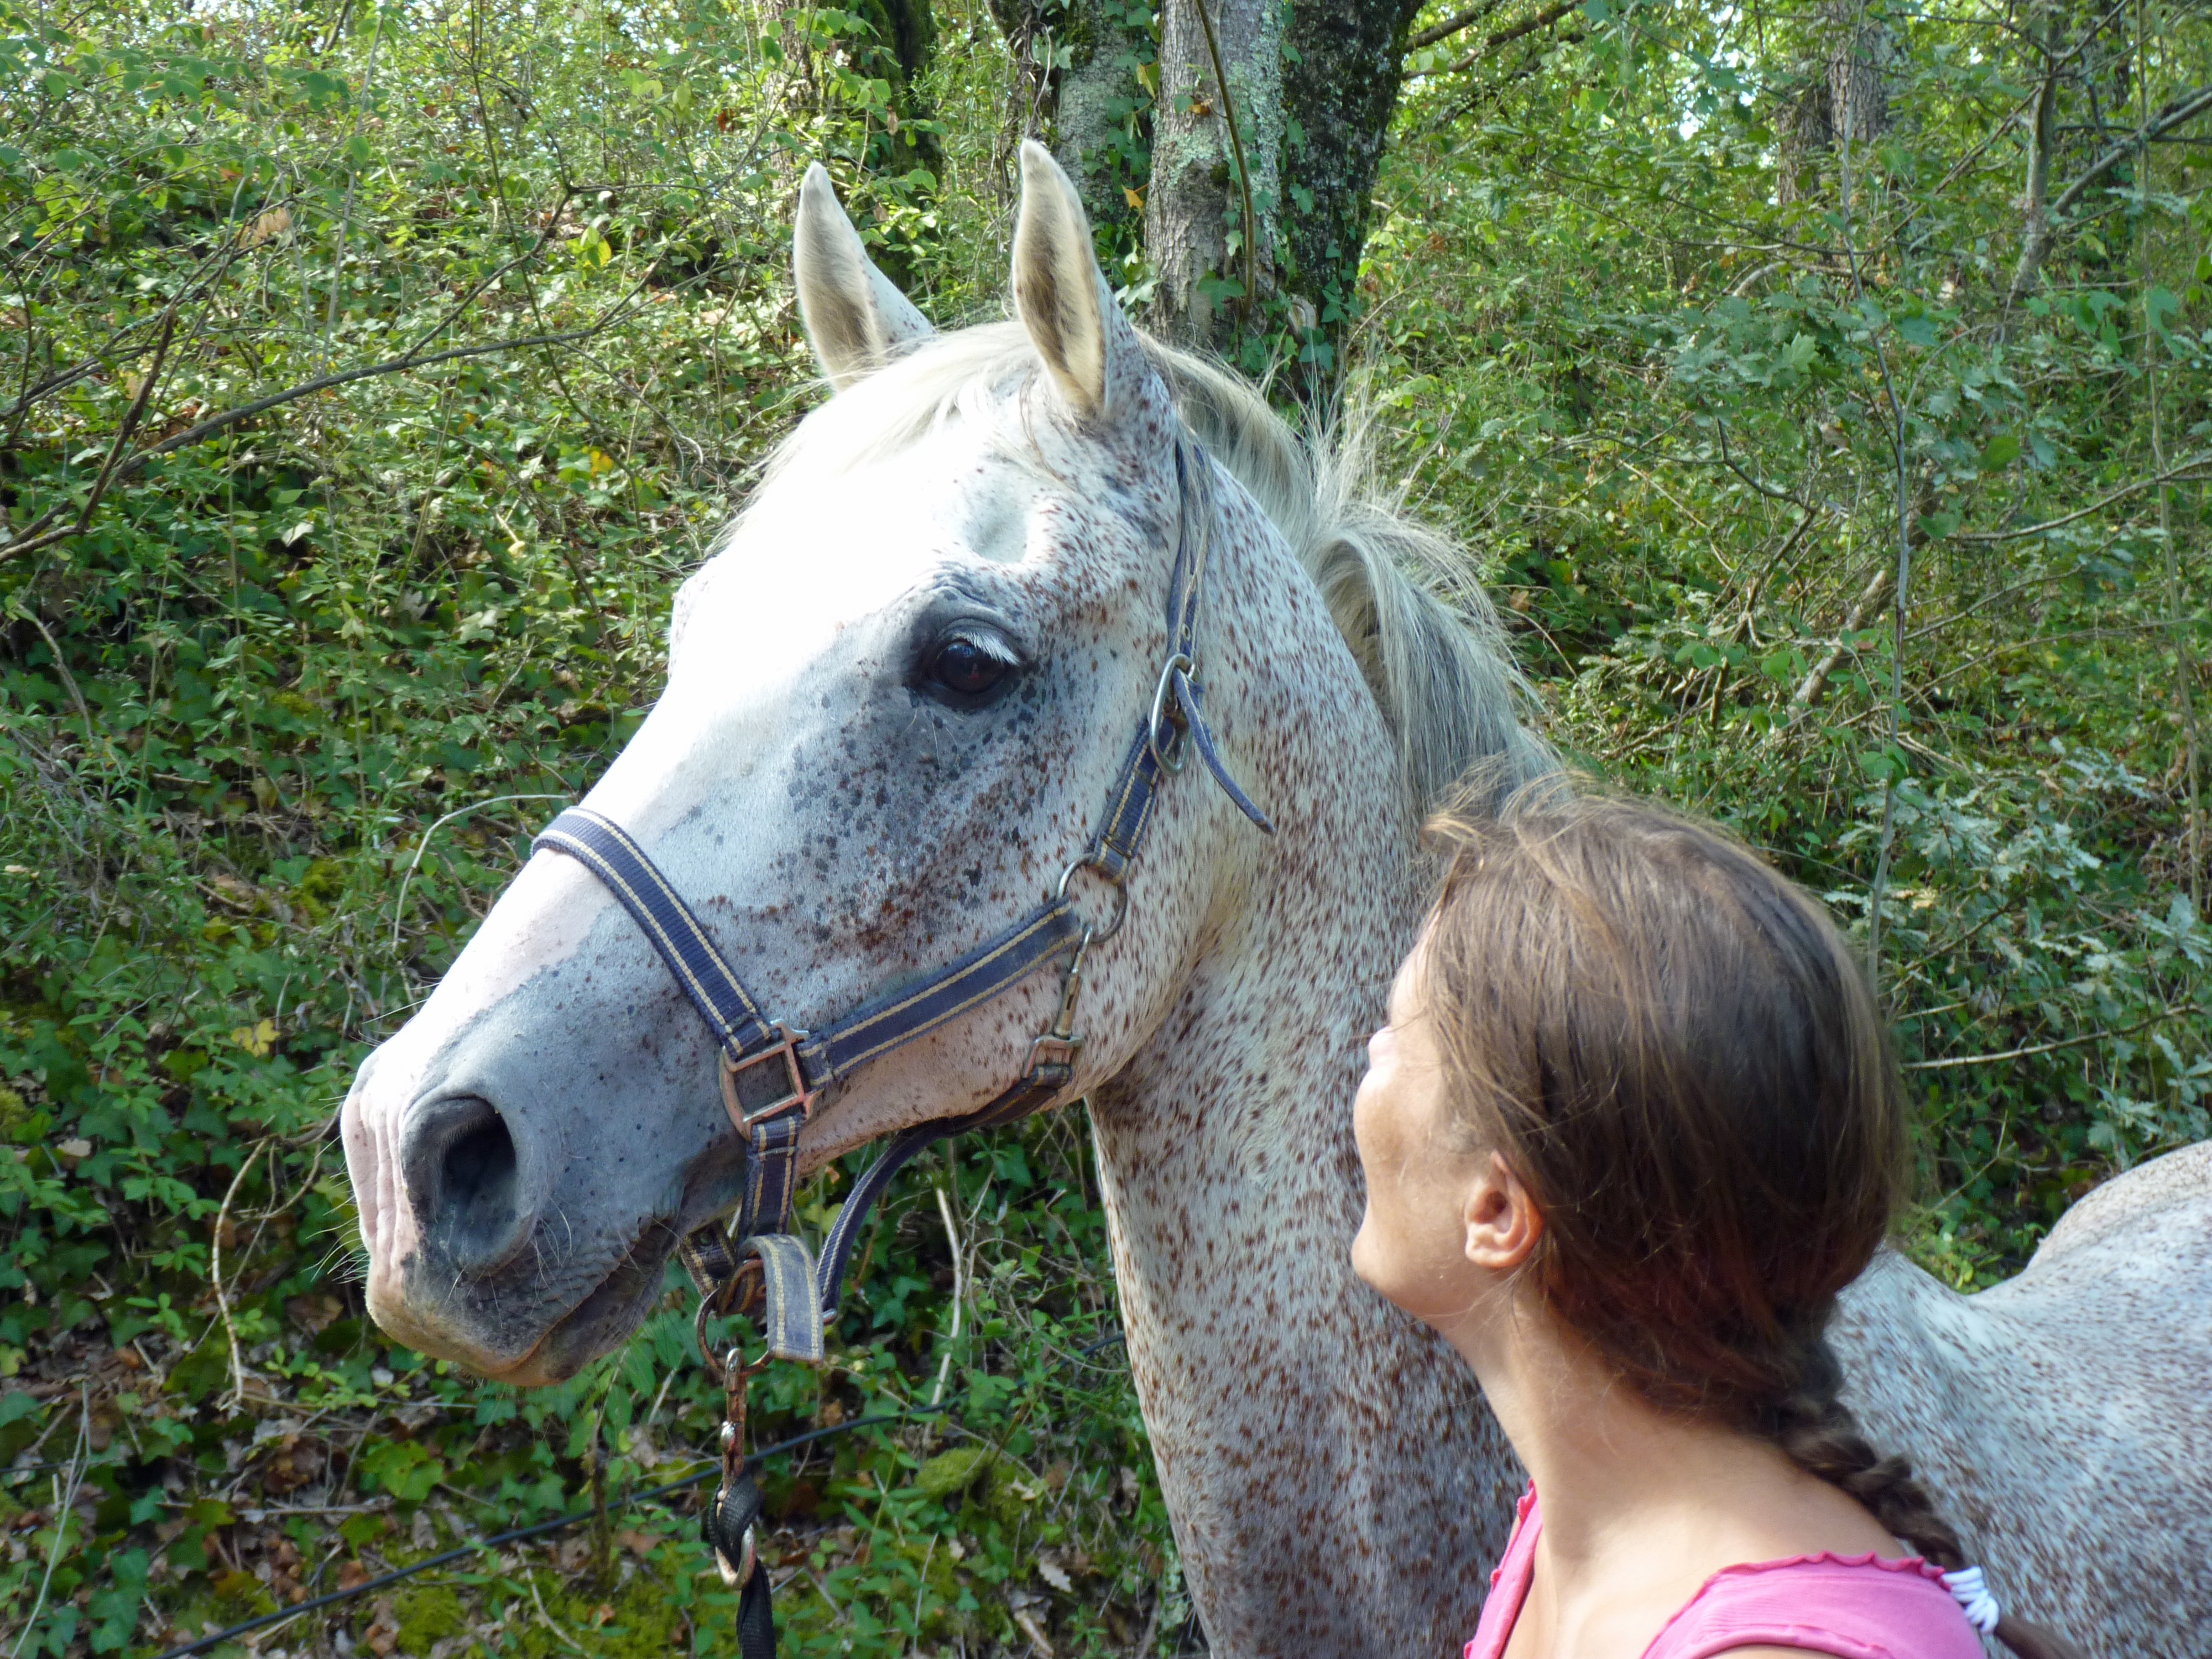
horse, stallion, mane, close up, bridle, equine, head, look, mare, attention, horse breeding, complicity, horse head, halter, barb horse, pack animal, horse like mammal